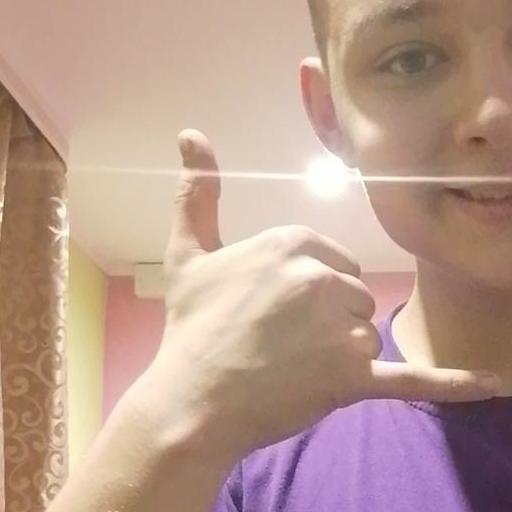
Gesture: call